Bobby Bare

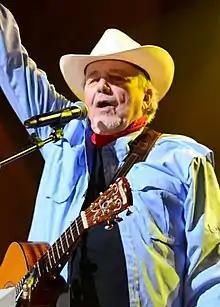
Bare performing at the Grand Ole Opry in 2017

Robert Joseph Bare Sr. (born April 7, 1935) is an American country music singer and songwriter, best known for the songs "Marie Laveau", "Detroit City", and "500 Miles Away from Home". He is the father of Bobby Bare Jr., also a musician.